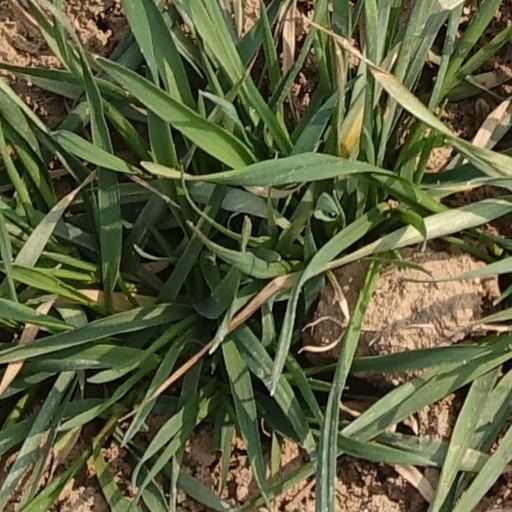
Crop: wheat